1994 Formula One World Championship

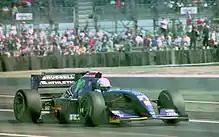
David Brabham driving for the new team Simtek during the British GP

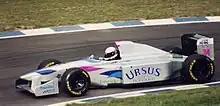
Bertrand Gachot in the new Pacific PR01 at the Hockenheimring

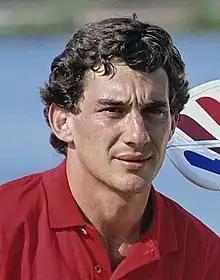
The season was overshadowed by the fatal accidents suffered by Roland Ratzenberger and Ayrton Senna (pictured) at the San Marino Grand Prix.

The South African Grand Prix was dropped months after the Kyalami circuit was sold to the South African Automobile Association in July 1993 which found running a Formula One event proved too costly.